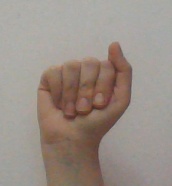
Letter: saad